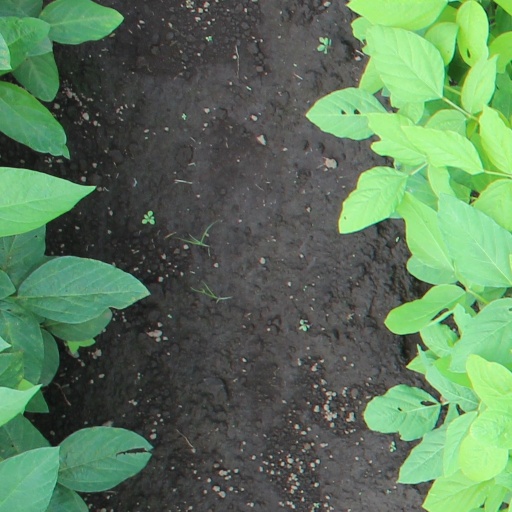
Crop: soybean